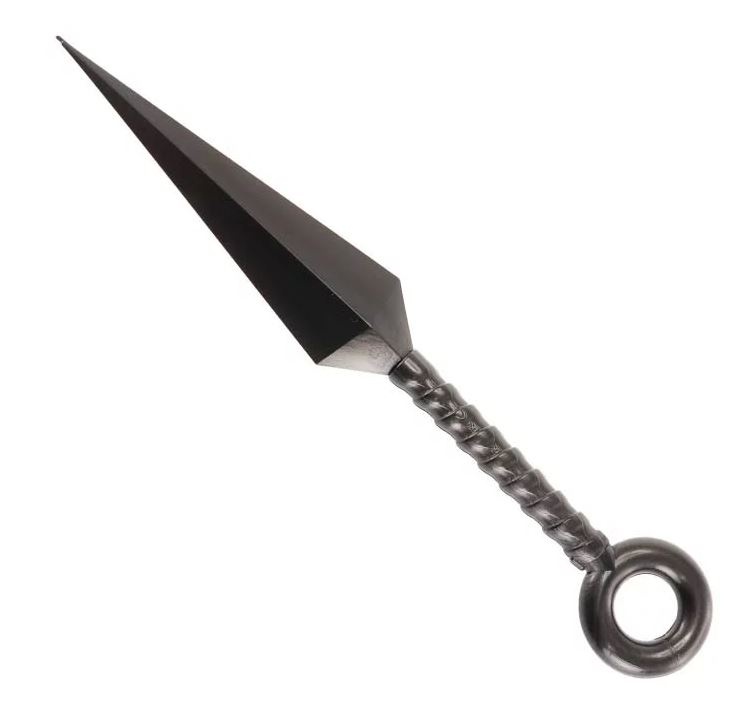
Collectionnable - Kunai - Daikunai PVC Souple 25cm
Collectionnable - Kunai - Daikunai PVC Souple 25cm
Brand: Toho Co ltd.
Category: Arts & Entertainment > Hobbies & Creative Arts > Collectibles > Collectible Weapons